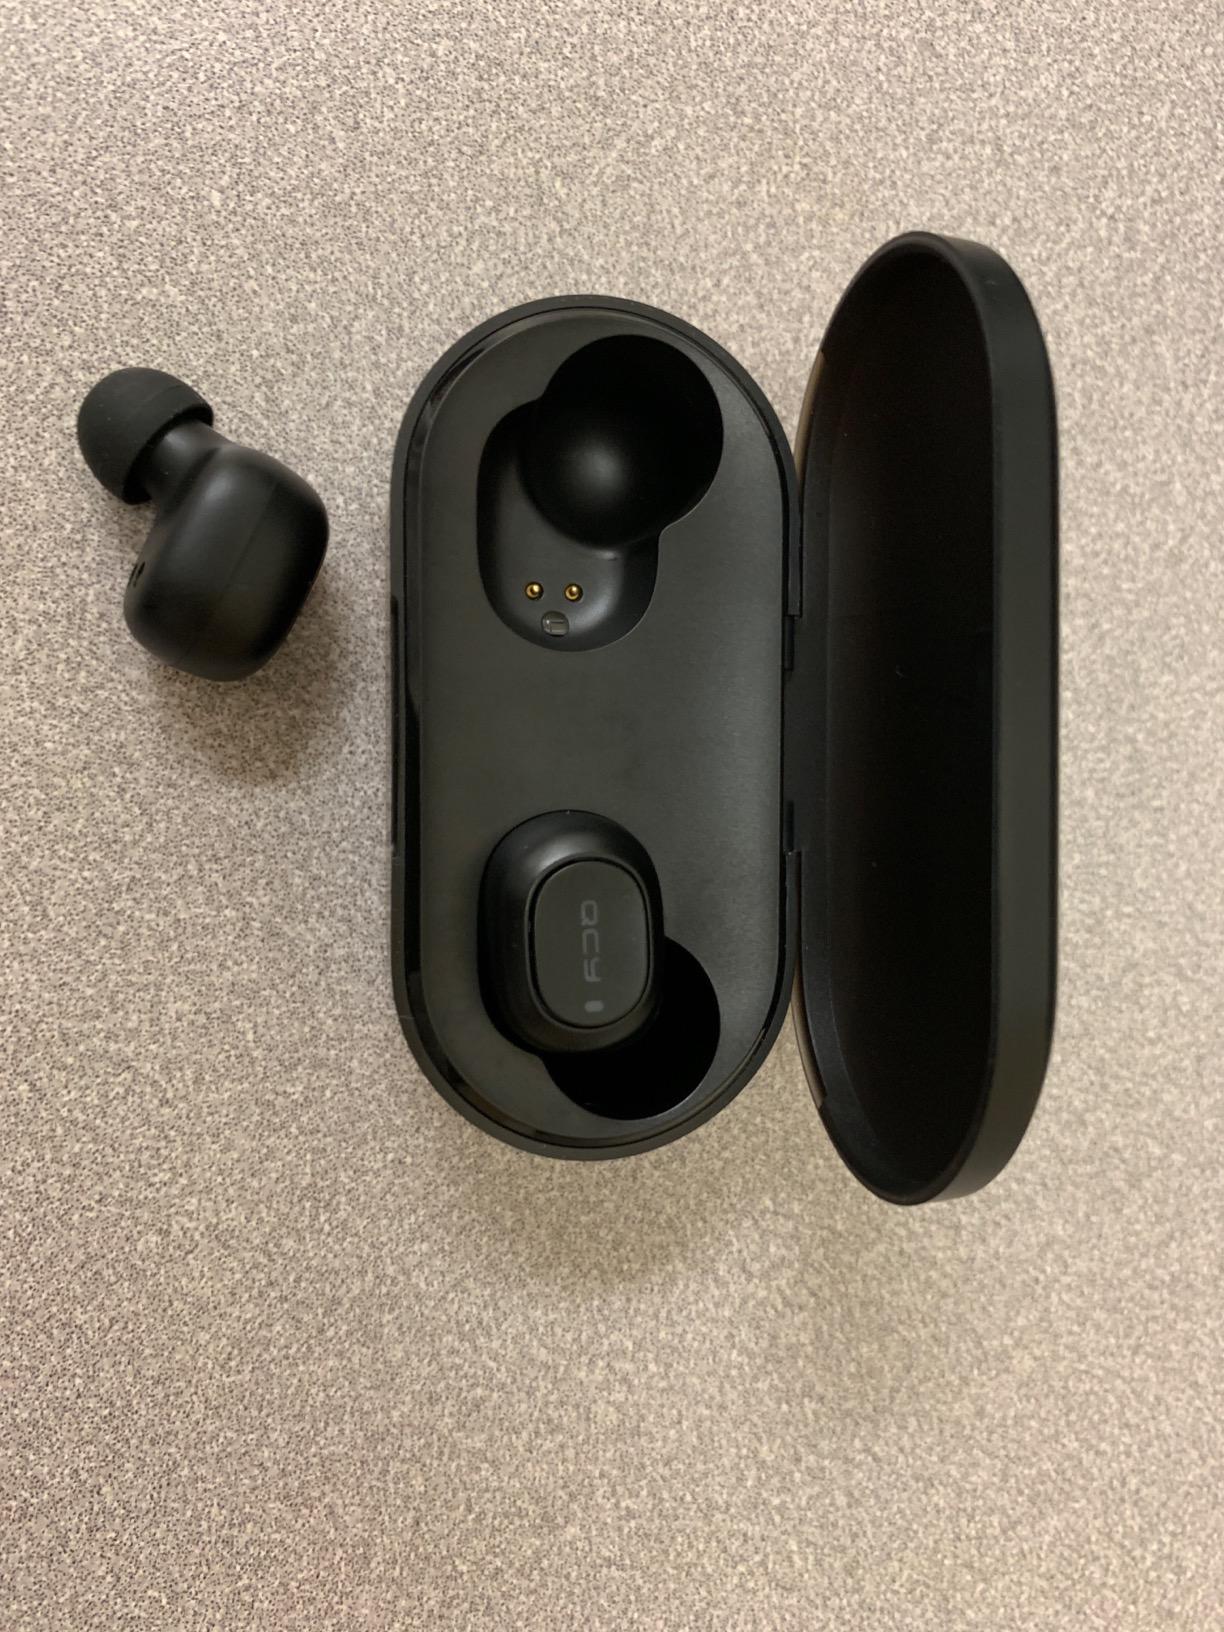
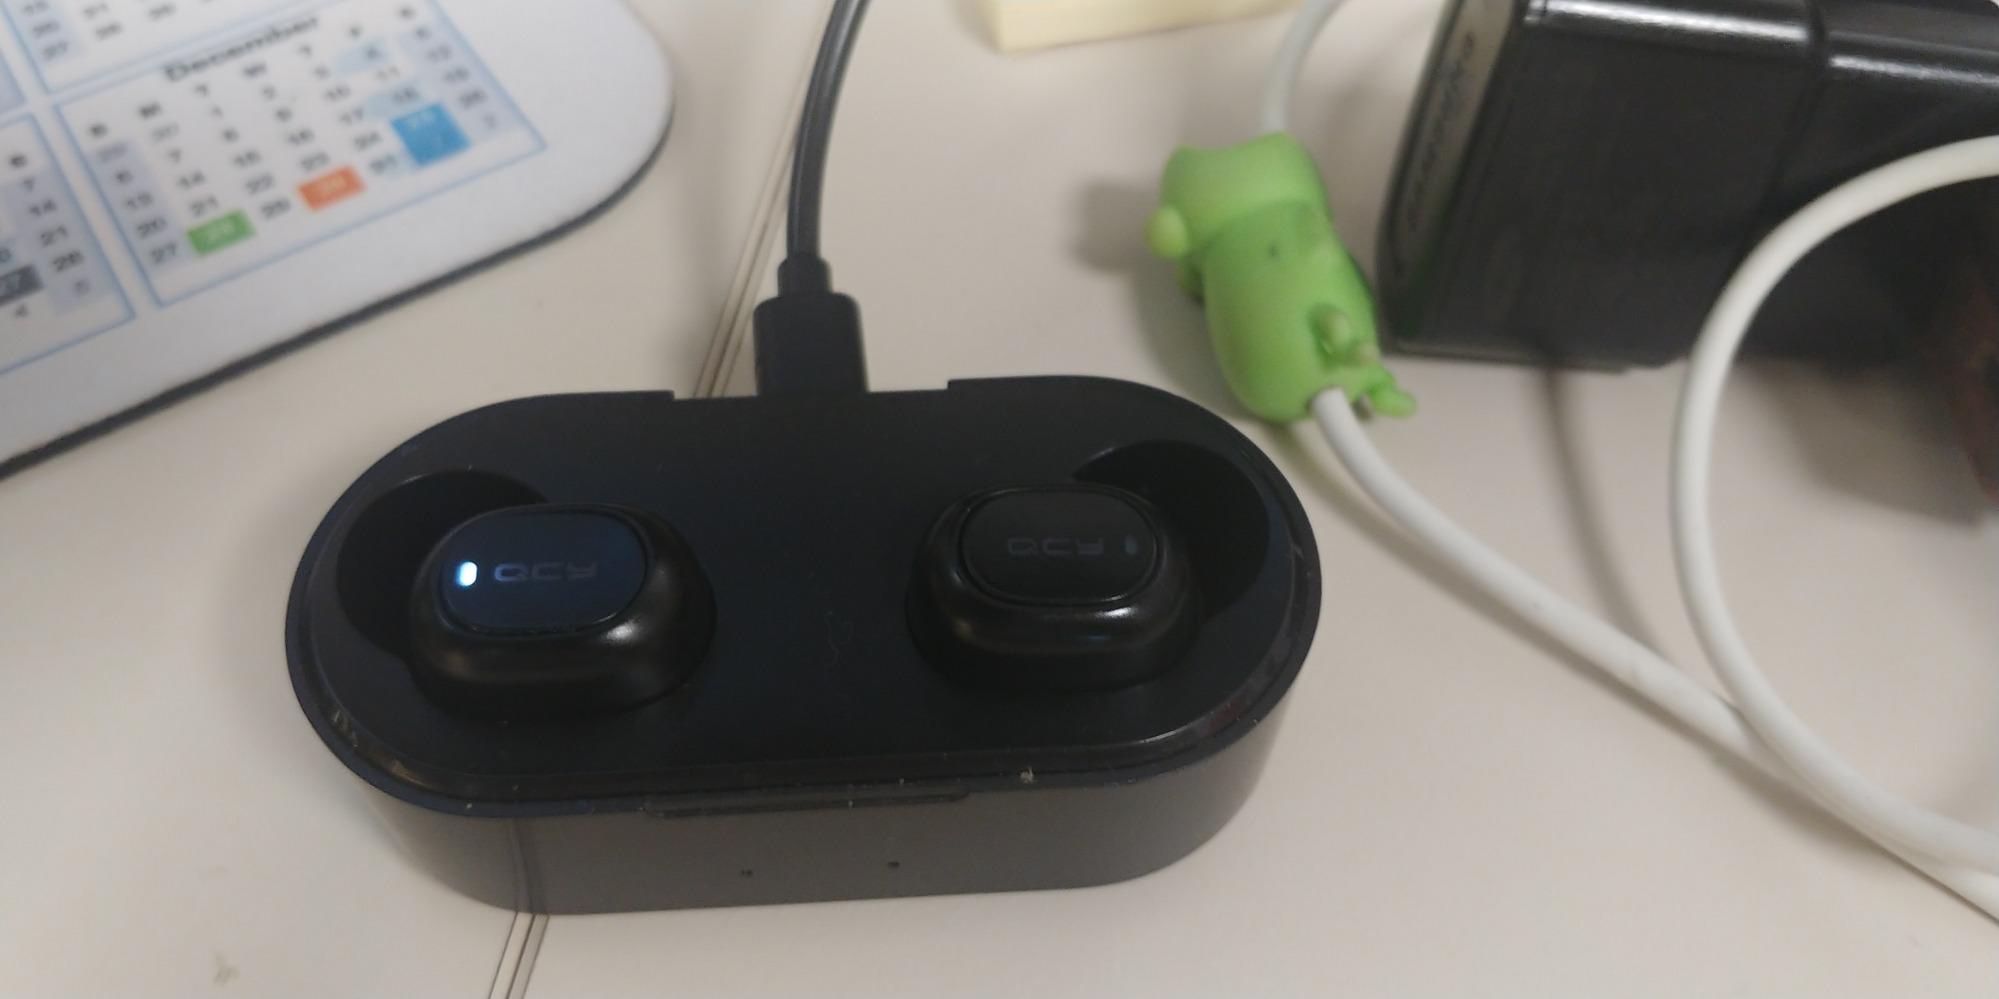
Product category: earbuds
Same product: yes